Brown–Stow House

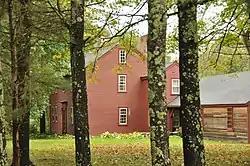

The Brown–Stow House or Ichabod Stow House is a historic First Period house in Stow, Massachusetts. The oldest portion of this two-story timber-frame house was probably built early in the 18th century, and consisted of a single "cell" three bays wide, two stories high, with what is now the central chimney in a side bay. During the 18th century it was expanded twice, adding a second cell (giving it the classic five-bay facade) and a rear leanto (giving it the classic saltbox appearance). It has had two modest 20th century additions. The house underwent a major restoration in the 1950s to return it to an 18th-century appearance. The house was probably built by Boaz Brown, who acquired the property in 1699 and died in 1711.